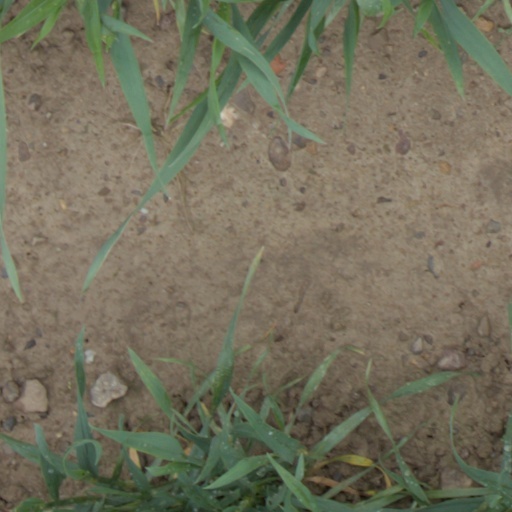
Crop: wheat